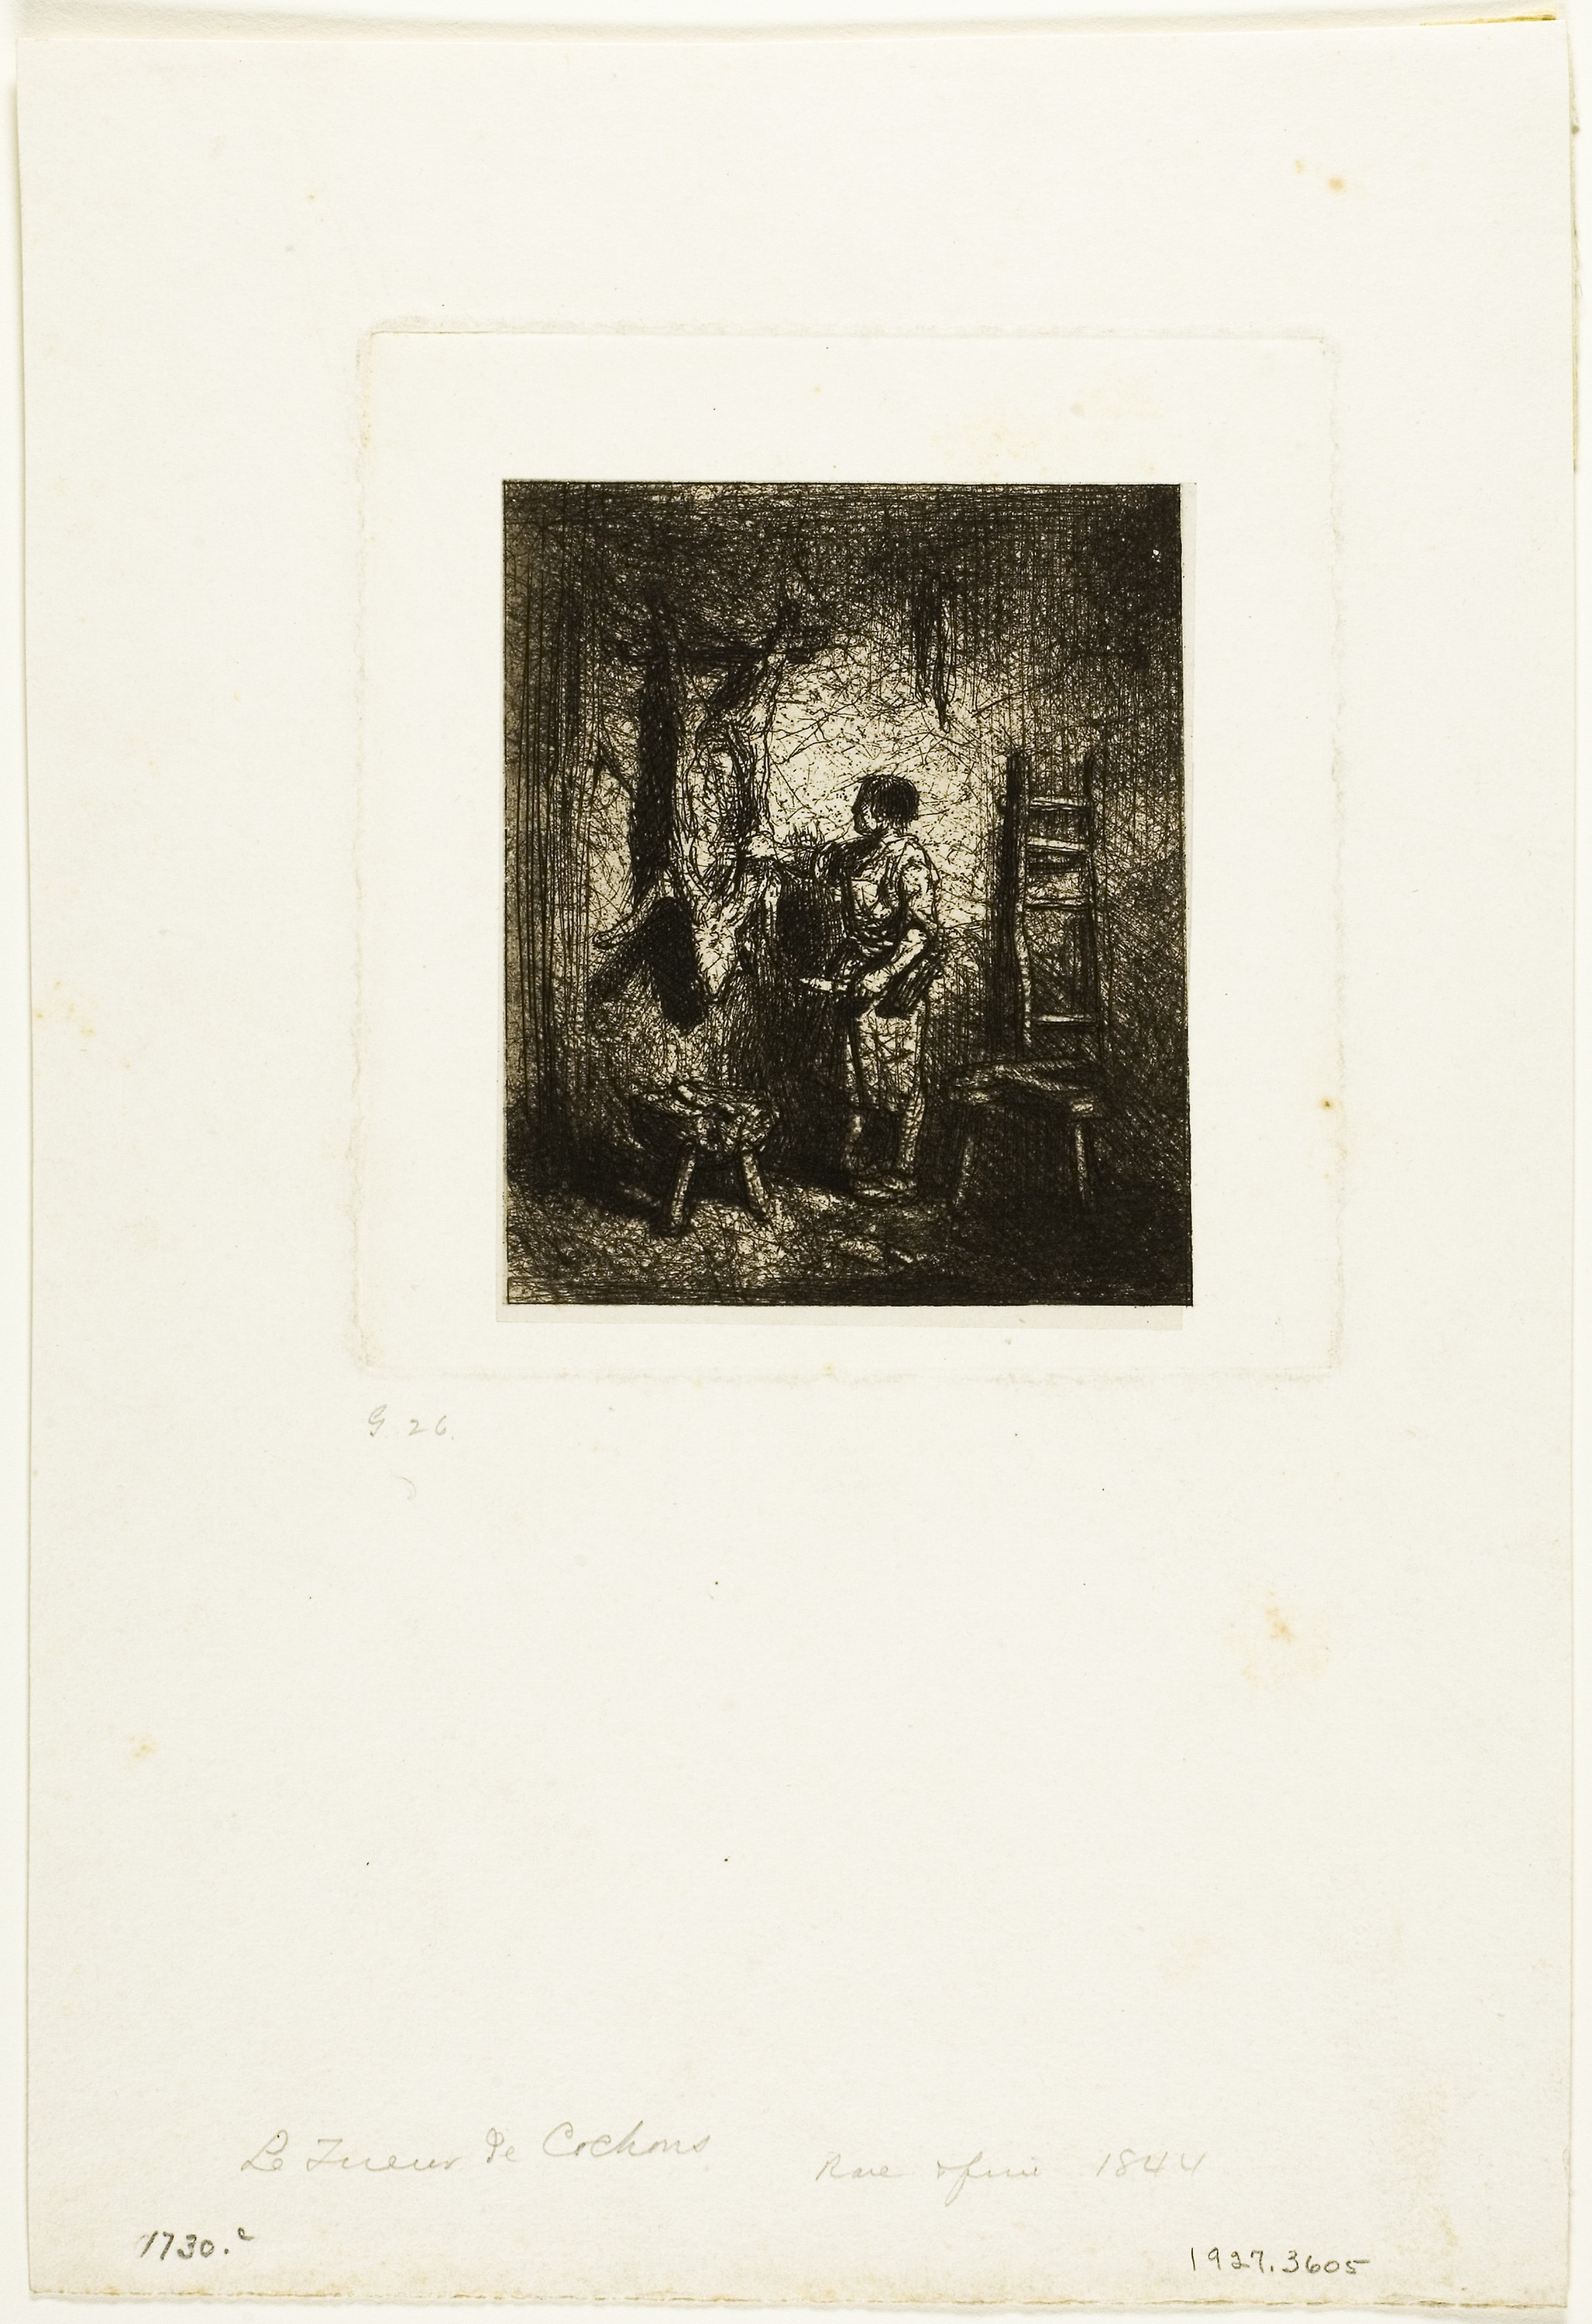
photograph, picture frame, font, art, history, modern art, artwork